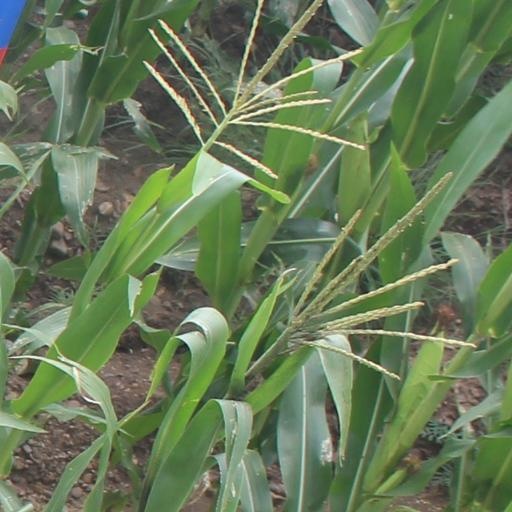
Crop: maize; corn